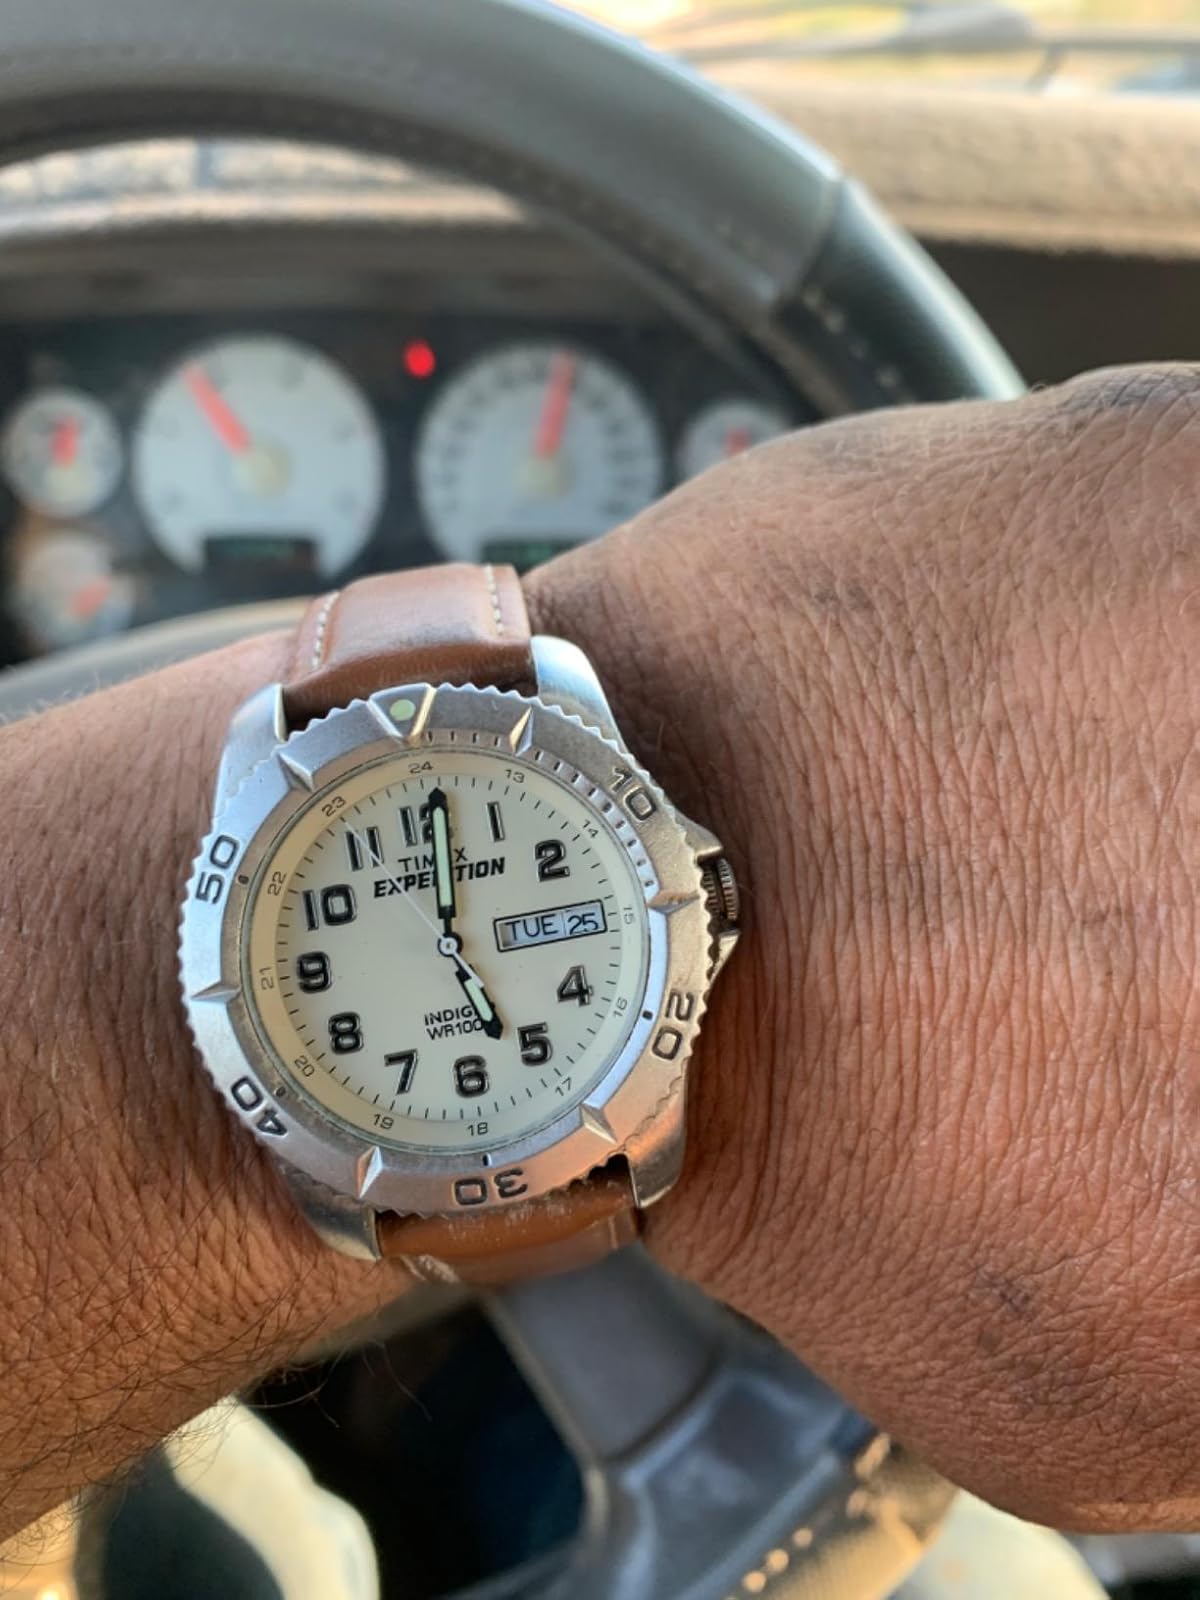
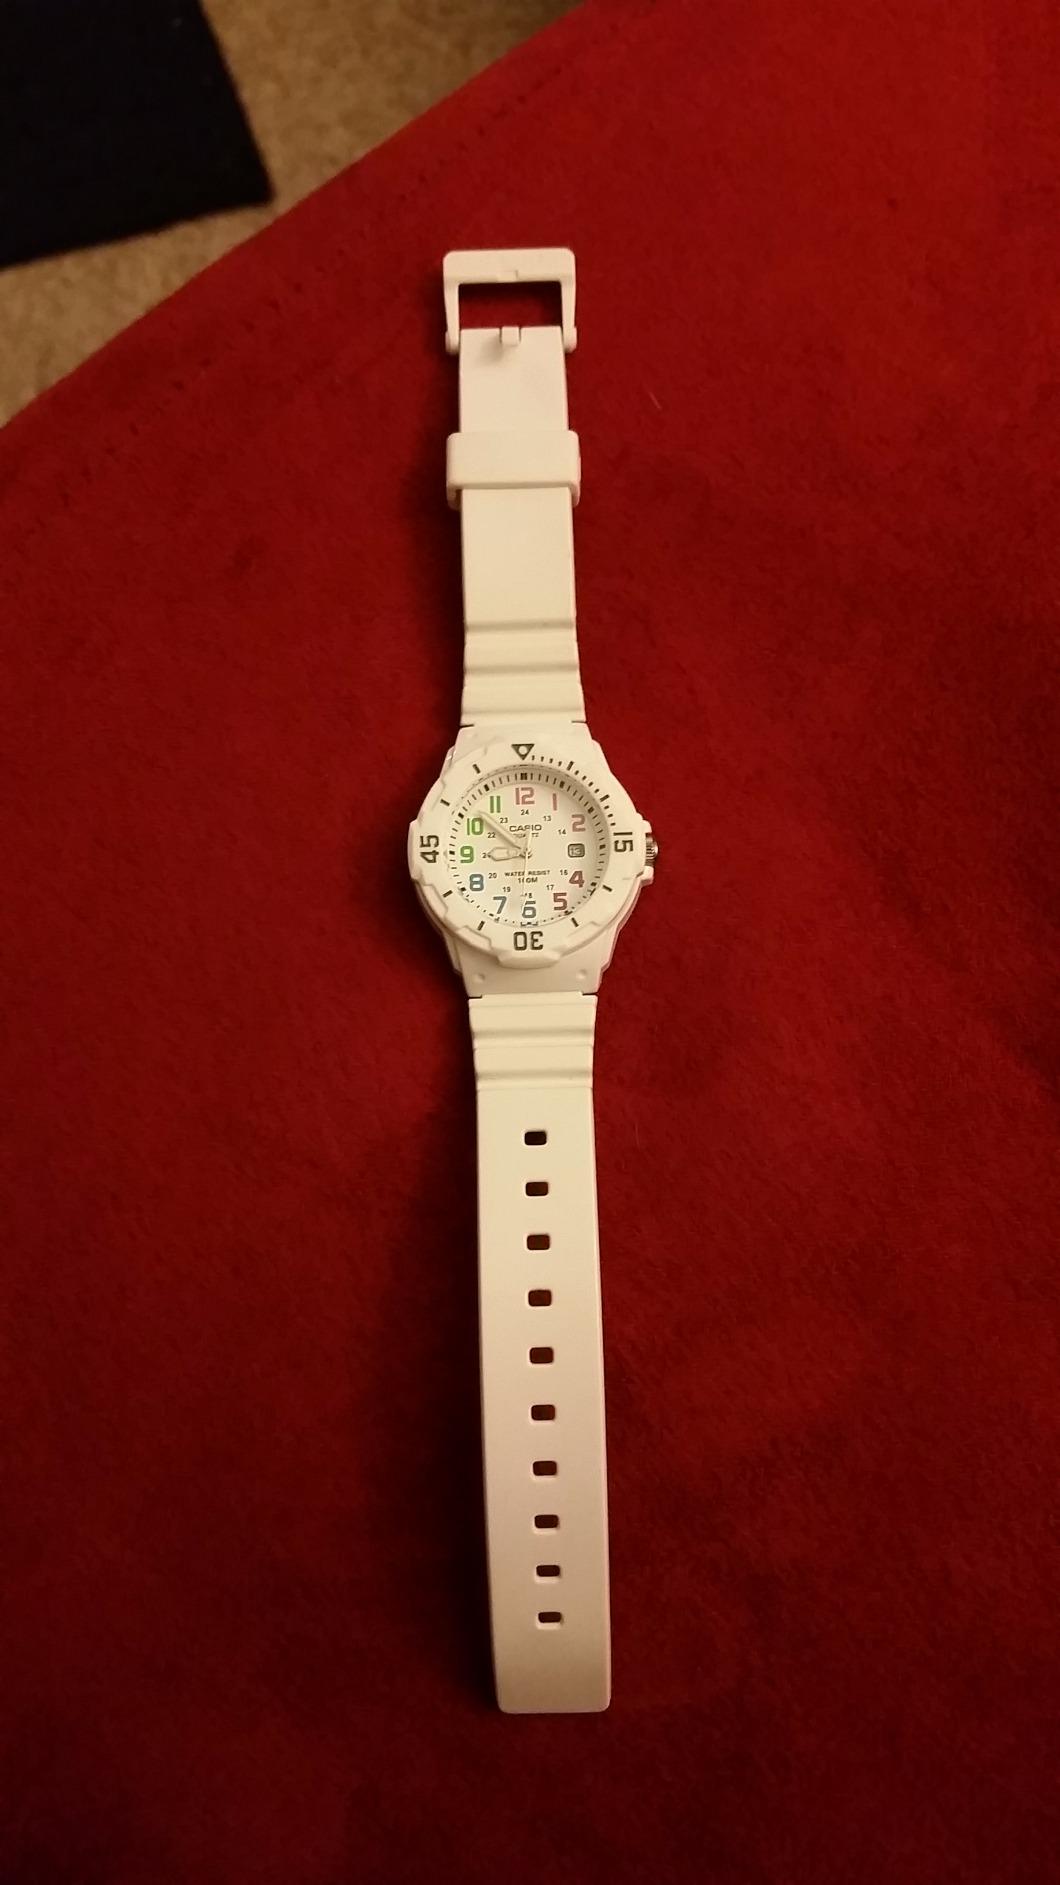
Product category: accessories_watch
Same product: no